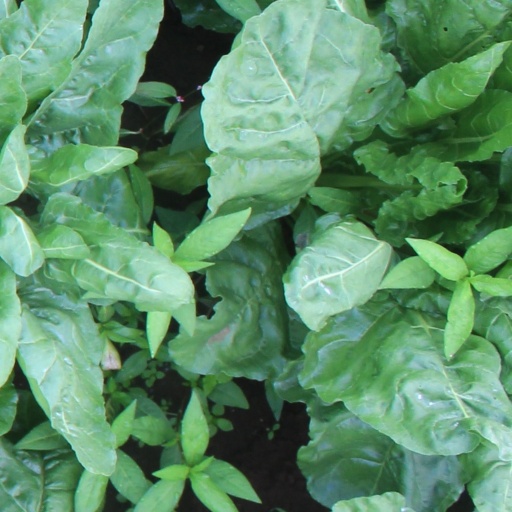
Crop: sugar beet